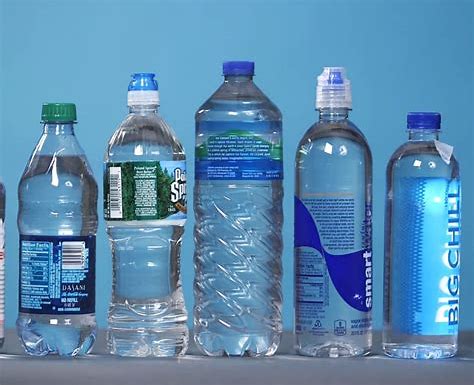
Label: plastic